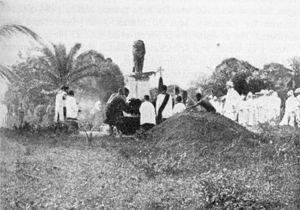
Le baron Karl von Gravenreuth, né le 12 décembre 1858 à Munich et mort le 5 novembre 1891 près de Buéa au Cameroun allemand, est un officier et explorateur allemand de Bavière.